Walter Legge

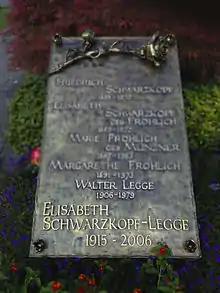
Grave in Zumikon

In retirement Legge, together with Schwarzkopf, gave many joint masterclasses for young singers but he failed to find a permanent job. He was offered, and accepted, the directorship of the Wexford Festival, but he suffered a disabling heart attack in 1967 before he could take up the post, and he withdrew. He continued to supervise the EMI recordings made by his wife, but the breach with the company was complete when in 1977 and 1979 he produced her last recordings not for EMI but for Decca, EMI's great rival.